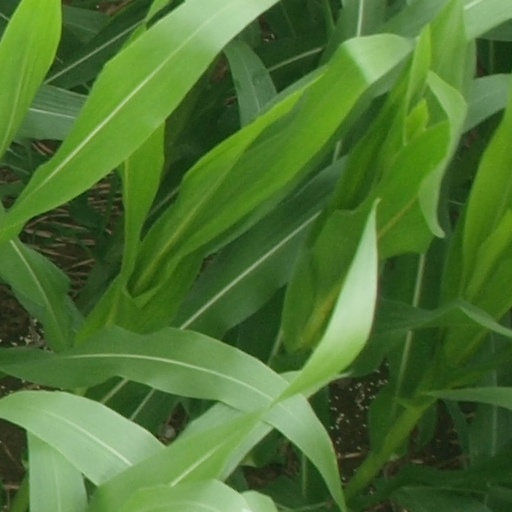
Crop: maize; corn